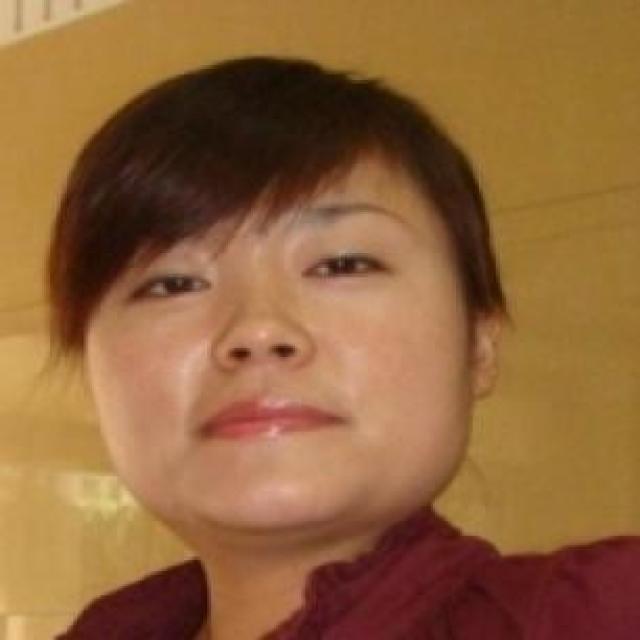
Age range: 21-44